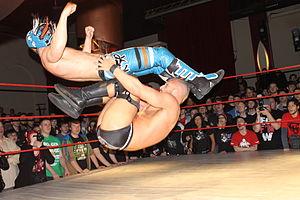
Tommaso Whitney est un catcheur américain plus connu sous le nom de Tommaso Ciampa. Il travaille actuellement à la World Wrestling Entertainment dans la division NXT.
Un Backbreaker est un mouvement de catch qui consiste à claquer le dos d'une personne sur n'importe quelle partie du corps notamment le genou.